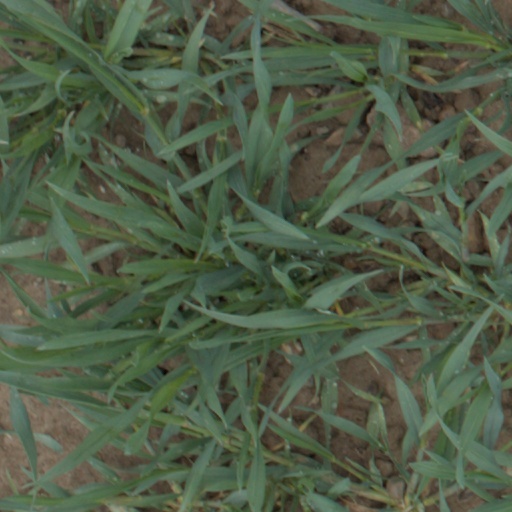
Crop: wheat